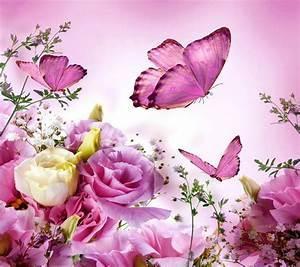
butterfly